Cathy Apourceau-Poly

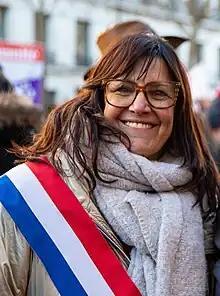
Cathy Apourceau-Poly

Cathy Apourceau-Poly (born 18 April 1965) is a French Communist Party politician and a member of the Senate of France since July 2018.